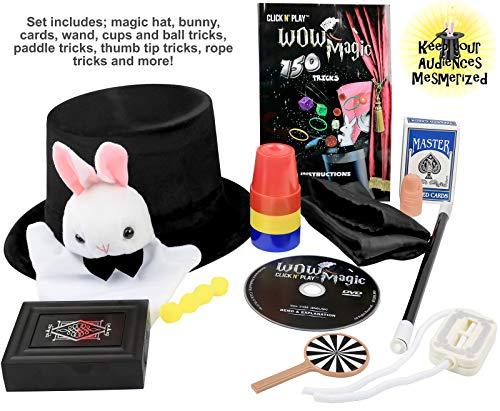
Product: Click N' Play Magician Dress Up Magic Tricks Set for Kids Over 150 Tricks Includes Manual & DVD Tutorial
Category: Toys & Games | Novelty & Gag Toys | Magic Kits & Accessories
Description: Over 150 easy to perform Magic tricks with a step by step illustrated manual and DVD tutorial included.
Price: $18.99
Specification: ProductDimensions:11x11x5inches|ItemWeight:1.4pounds|ShippingWeight:1.4pounds(Viewshippingratesandpolicies)|ASIN:B07JMZH2ZZ|Itemmodelnumber:B07JMZH2ZZ|Manufacturerrecommendedage:36months-10years